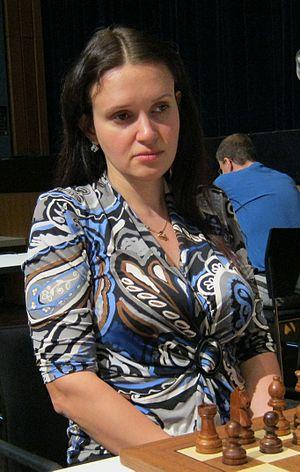
Anna Zatonskih est une joueuse d'échecs ukrainienne puis américaine née le 17 juillet 1978 à Marioupol.